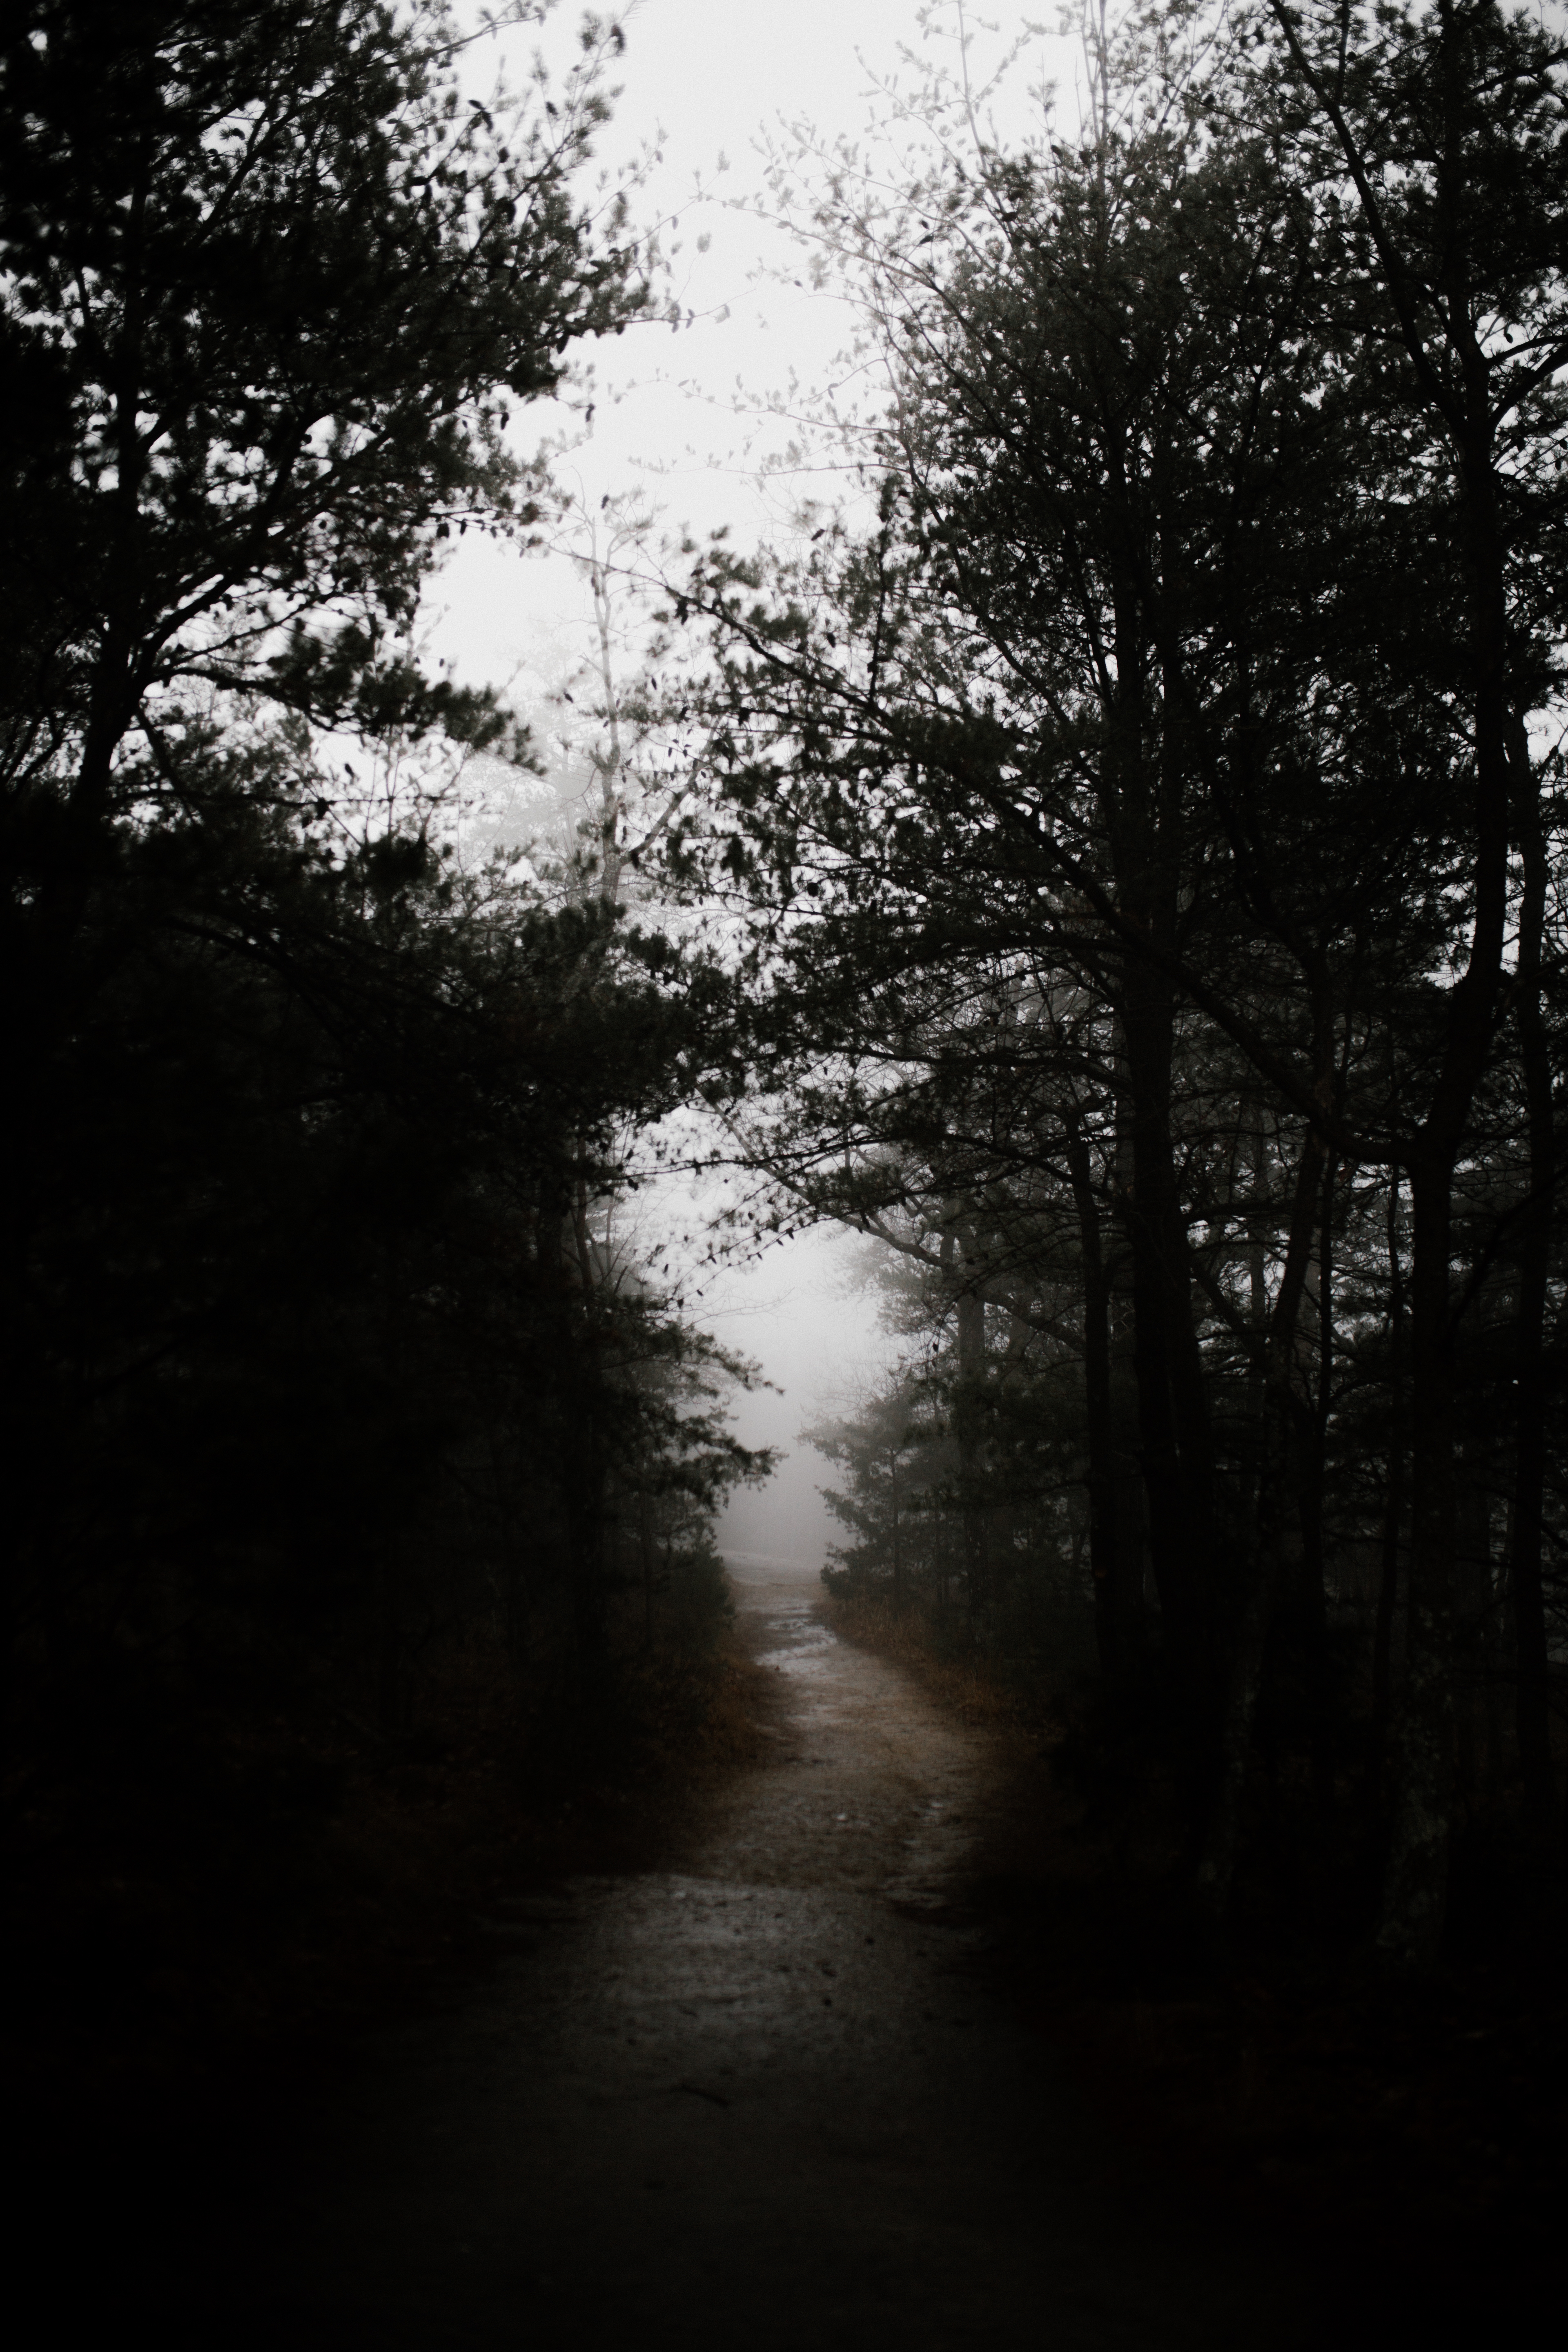
tree, nature, forest, branch, light, black and white, plant, mist, sunlight, morning, leaf, reflection, autumn, darkness, monochrome, season, woodland, habitat, monochrome photography, natural environment, atmospheric phenomenon, woody plant